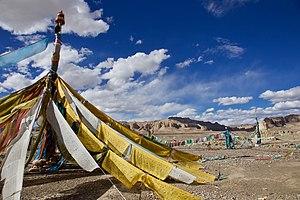
Tholing, parfois translittéré Tuolin ou Toding, alternativement aussi Zanda, Tsanda, Tsada ou Zada, est une ville et le siège du comté de Zanda, dans la préfecture de Ngari, en République populaire de Chine.
Le Sutlej est la plus longue des cinq rivières qui traversent l’État indien du Pendjab au nord de l'Inde et l'une des principales rivières du Pendjab. C'est un affluent de l'Indus.